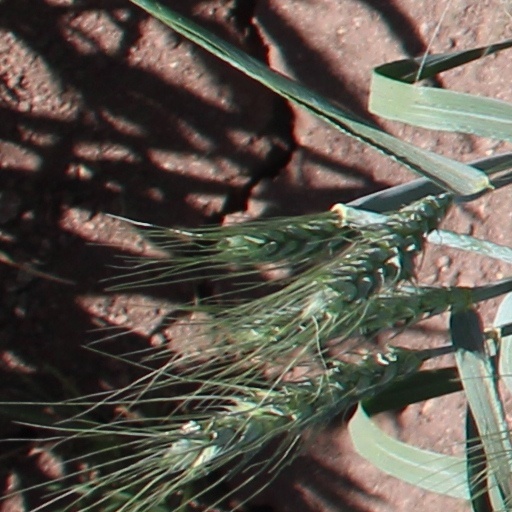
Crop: wheat